Malachite

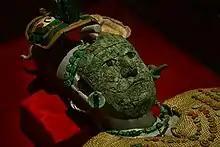
The funerary mask of the Red Queen of Palenque is made from a mosaic of malachite.

Malachite was used as a mineral pigment in green paints from antiquity until 1800. The pigment is moderately lightfast, sensitive to acids, and varying in color. This natural form of green pigment has been replaced by its synthetic form, verditer, among other synthetic greens.